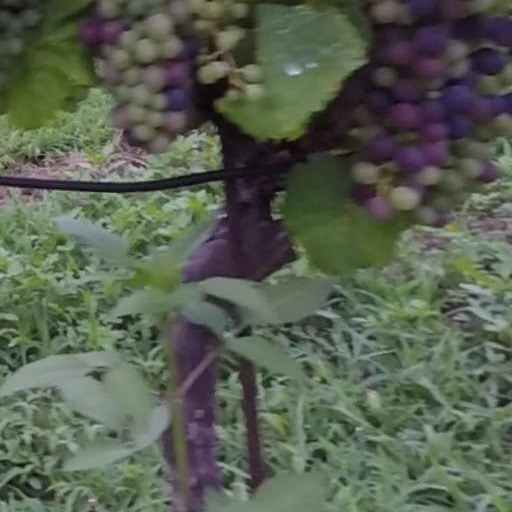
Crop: grape